Coalwood, West Virginia

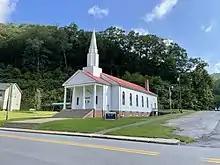
The Coalwood Community Church in McDowell County

In 1980, the Olga Coal Company was bought by the LTV Corporation which closed Coalwood's mine in 1986.